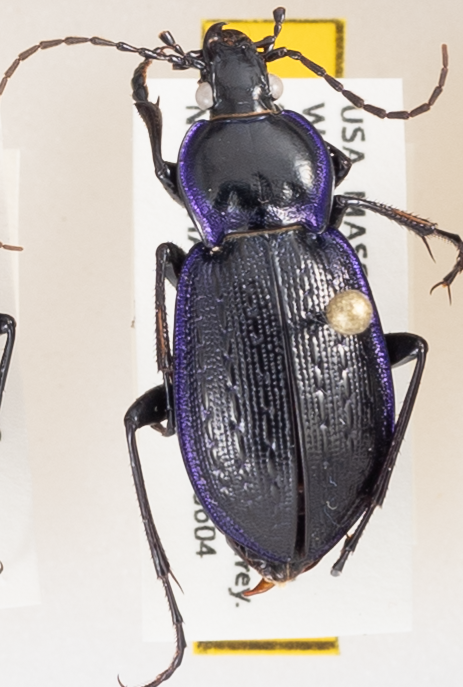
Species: Carabus serratus
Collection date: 2019-06-04
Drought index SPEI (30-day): -0.1
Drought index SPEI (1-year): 2.09
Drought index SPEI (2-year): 2.09